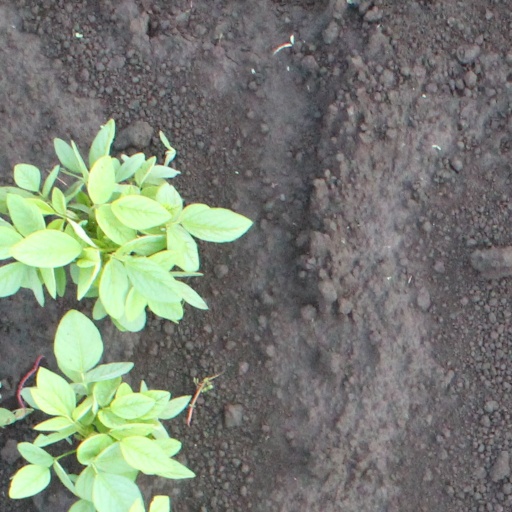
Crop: soybean